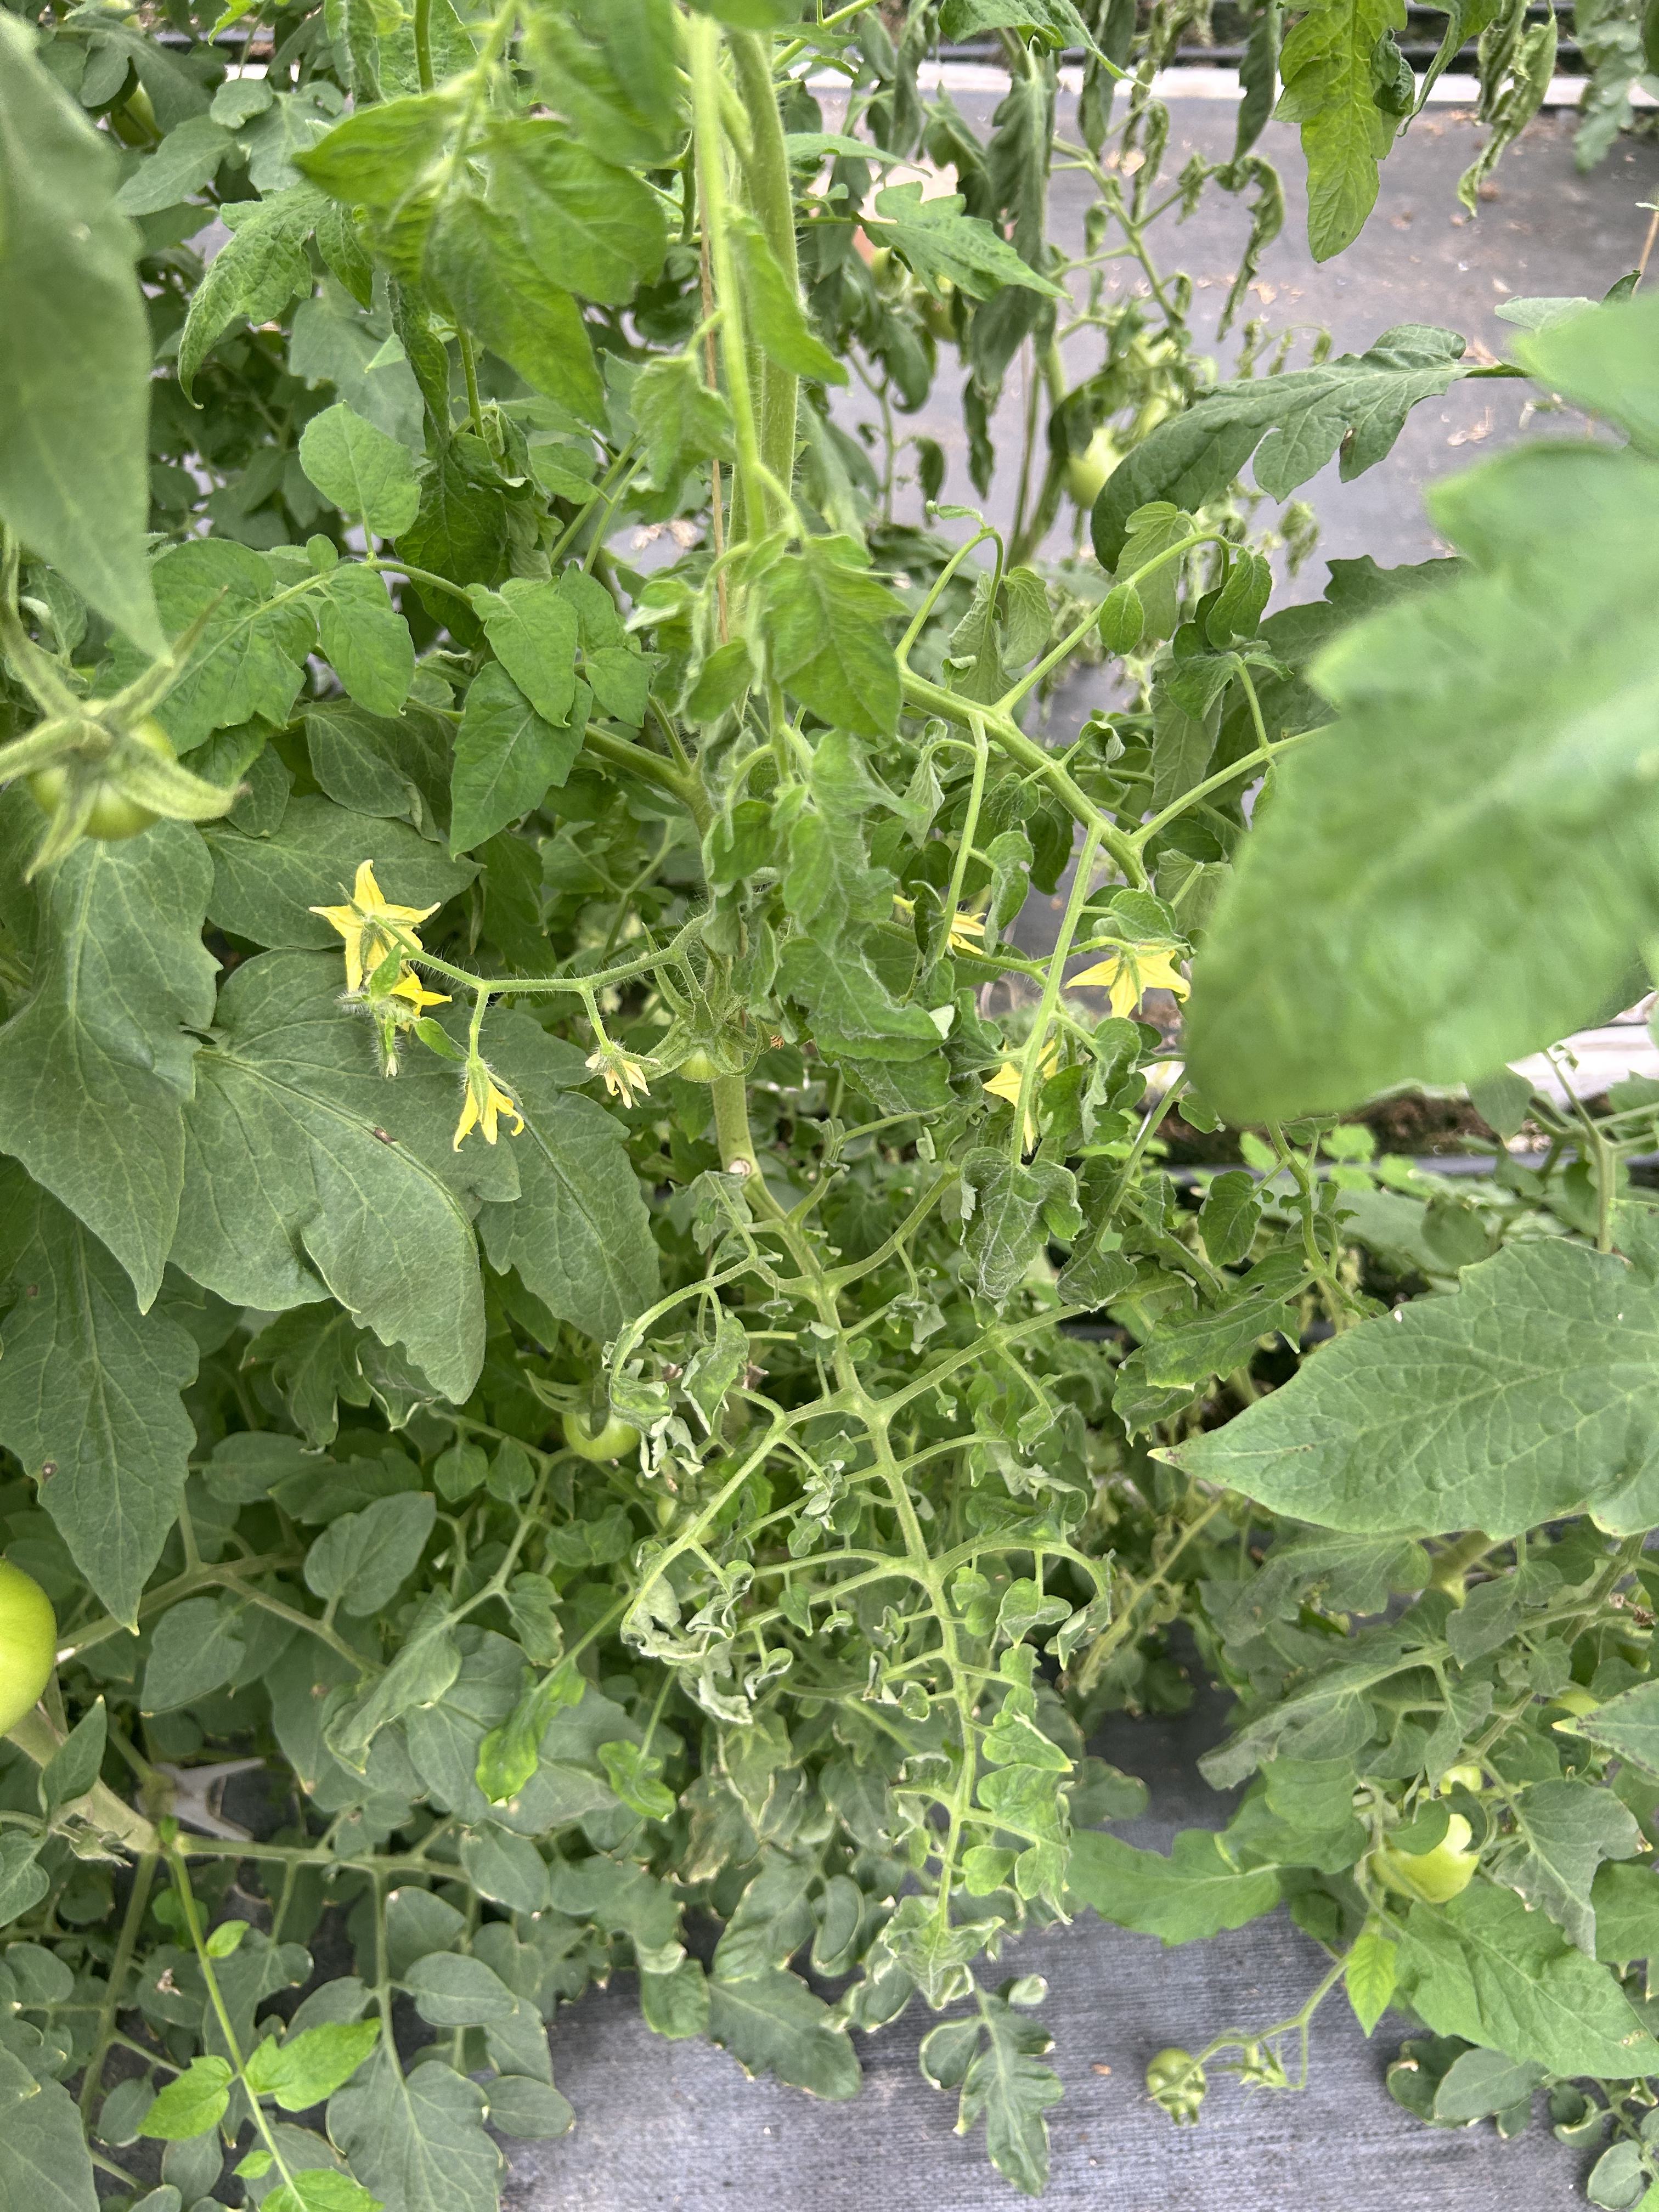
Disease: Wilt